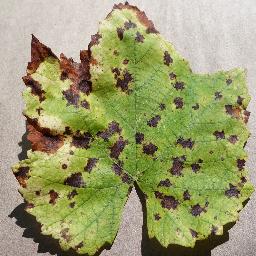
Label: Grape___Leaf_blight_(Isariopsis_Leaf_Spot)